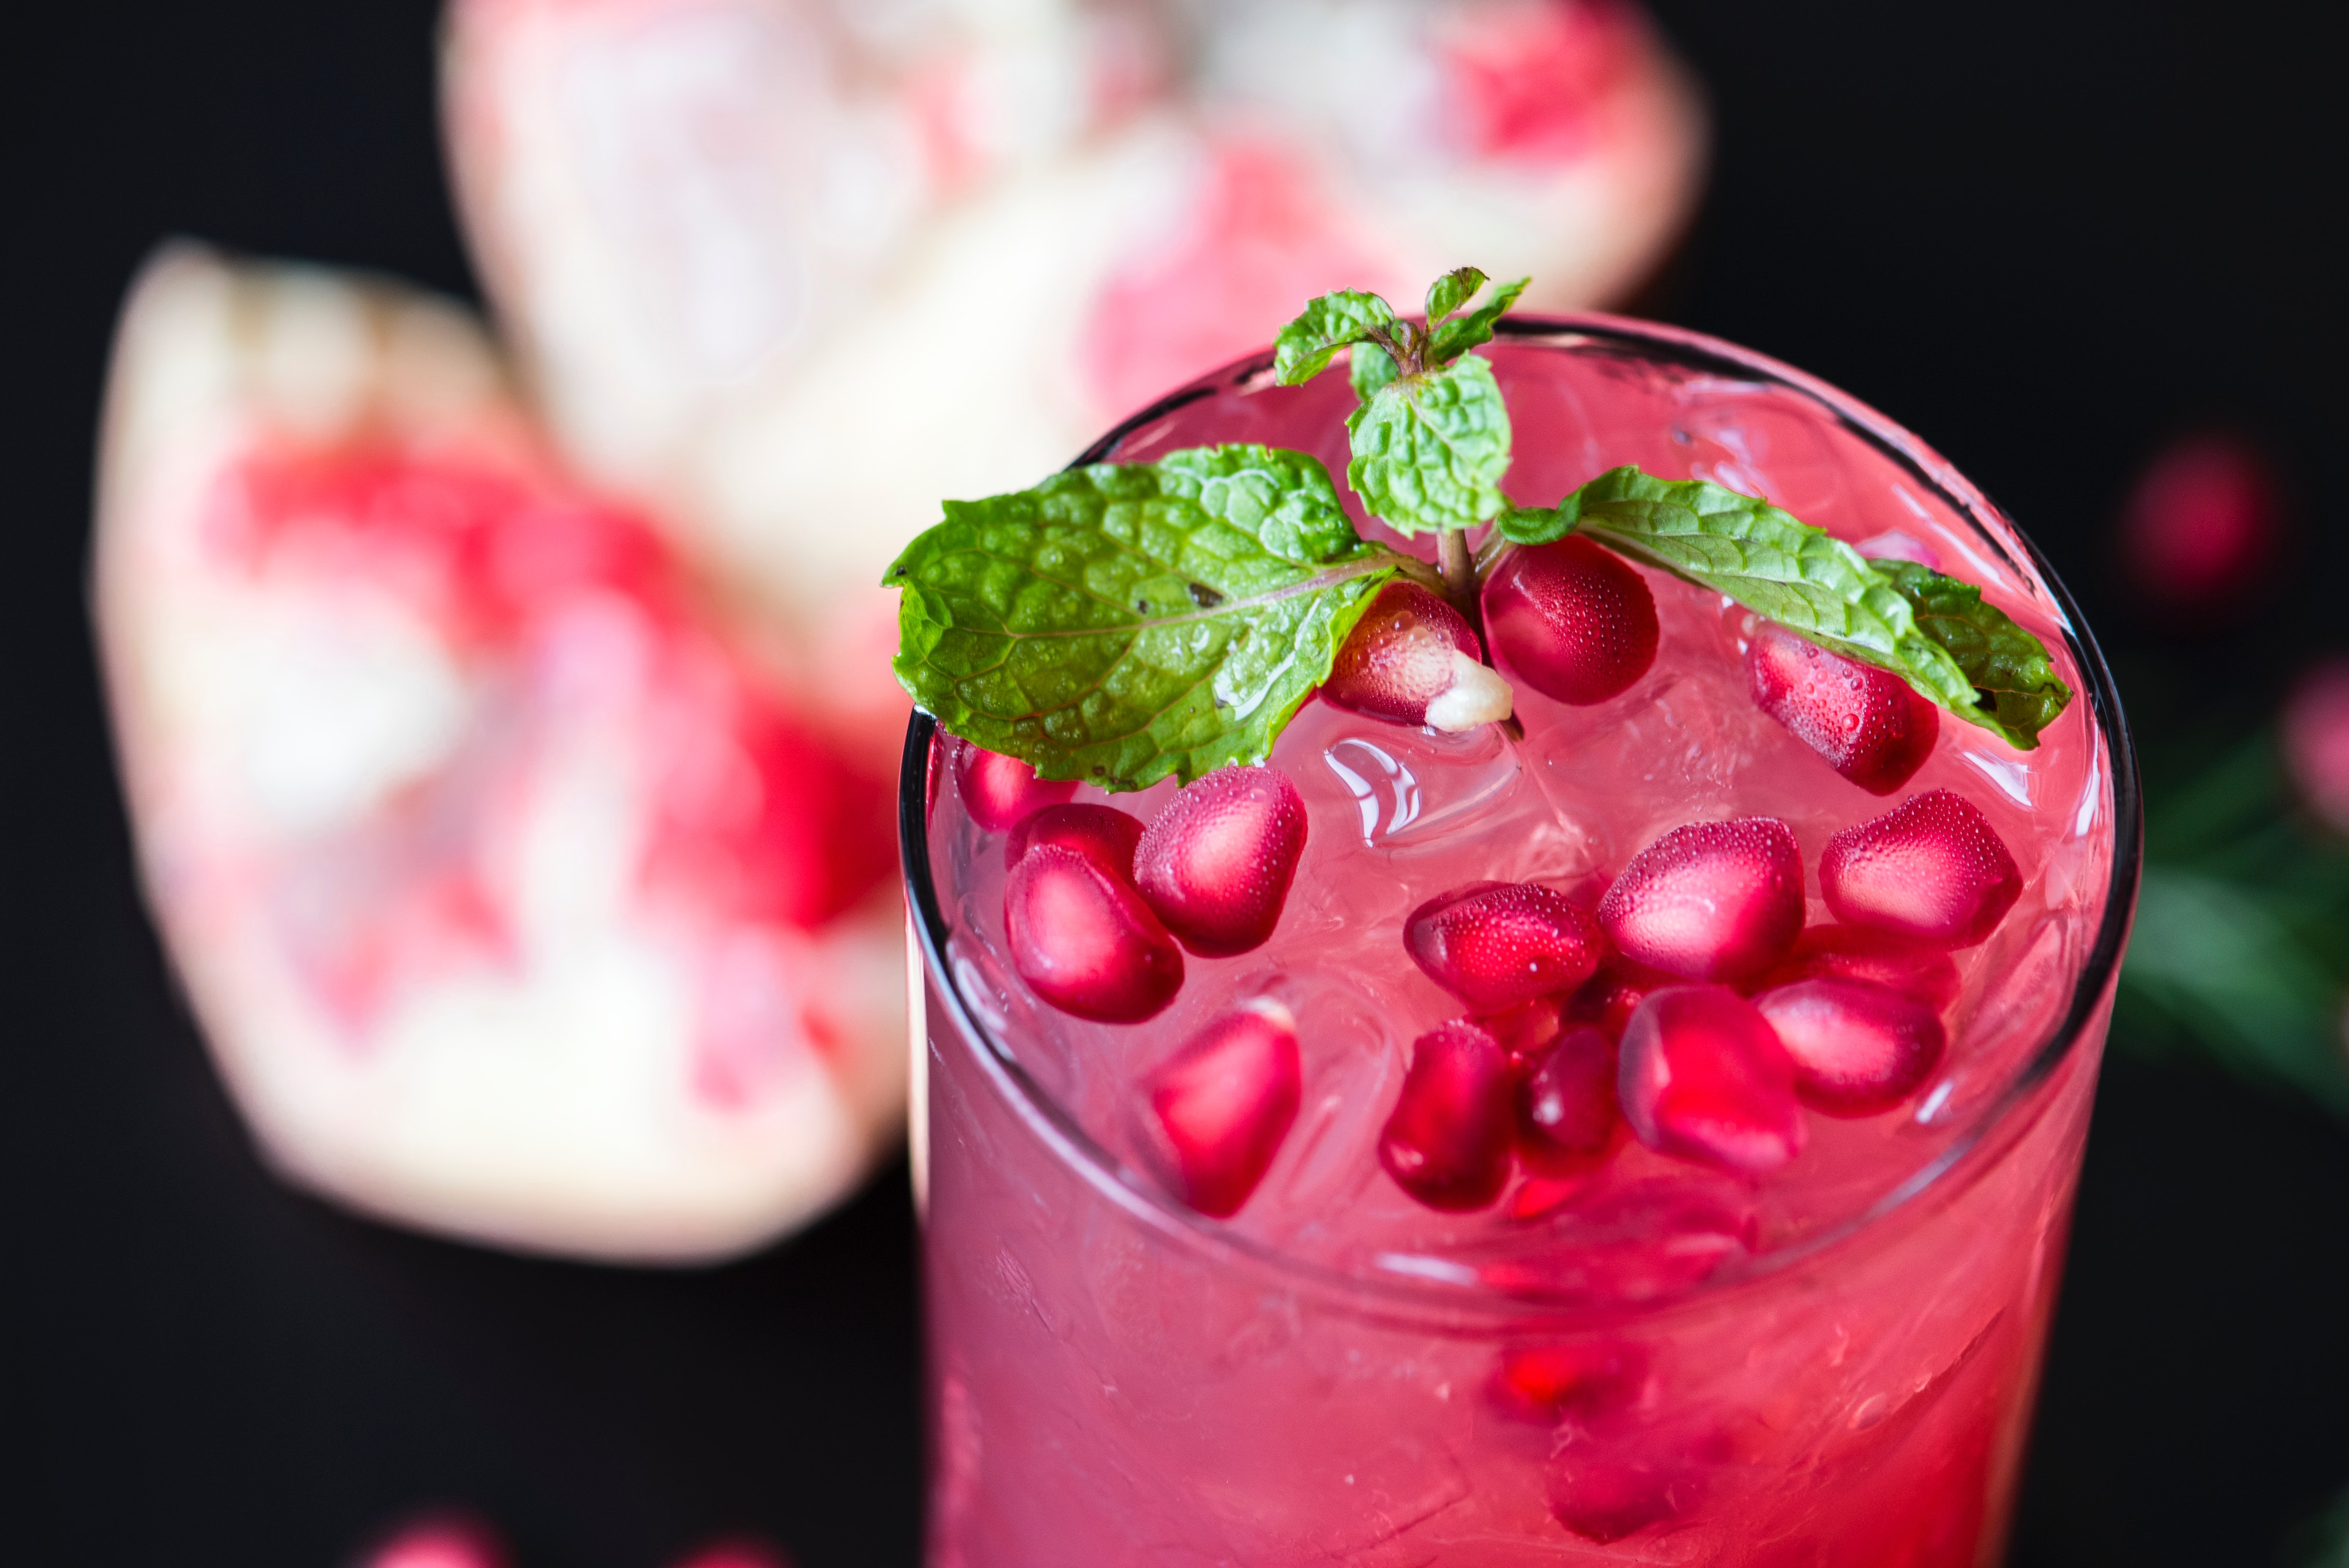
food, drink, health shake, smoothie, berry, non alcoholic beverage, plant, fruit, superfood, ingredient, blackberry, juice, cuisine, batida, produce, dish